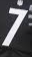
Number: 7